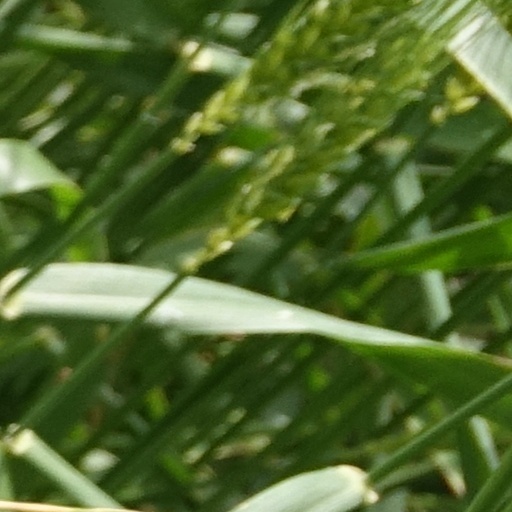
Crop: wheat